Symmetry in biology

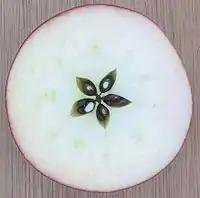
Apple cut horizontally showing that pentamerism also occurs in fruit

Three-fold triradial symmetry was present in Trilobozoa from the Late Ediacaran period.